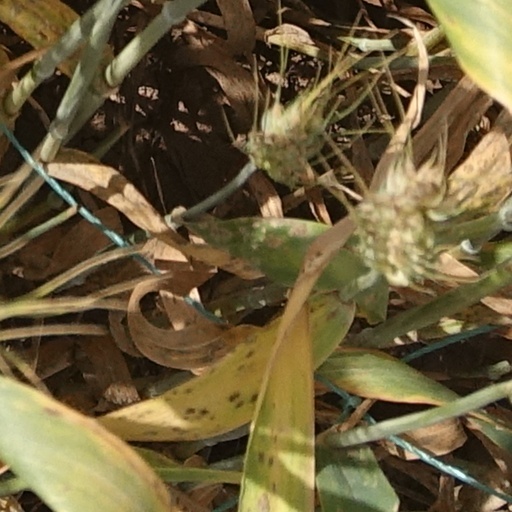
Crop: wheat